Paul Thalheimer

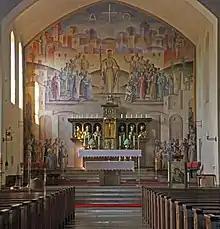
Leimen, St. Katharina

He studied art at the academies of Stuttgart and München, and settled down in München (1908) for most of his life. He was part of the Munich Secession and was a leading figure, in addition to taking part in exhibitions.